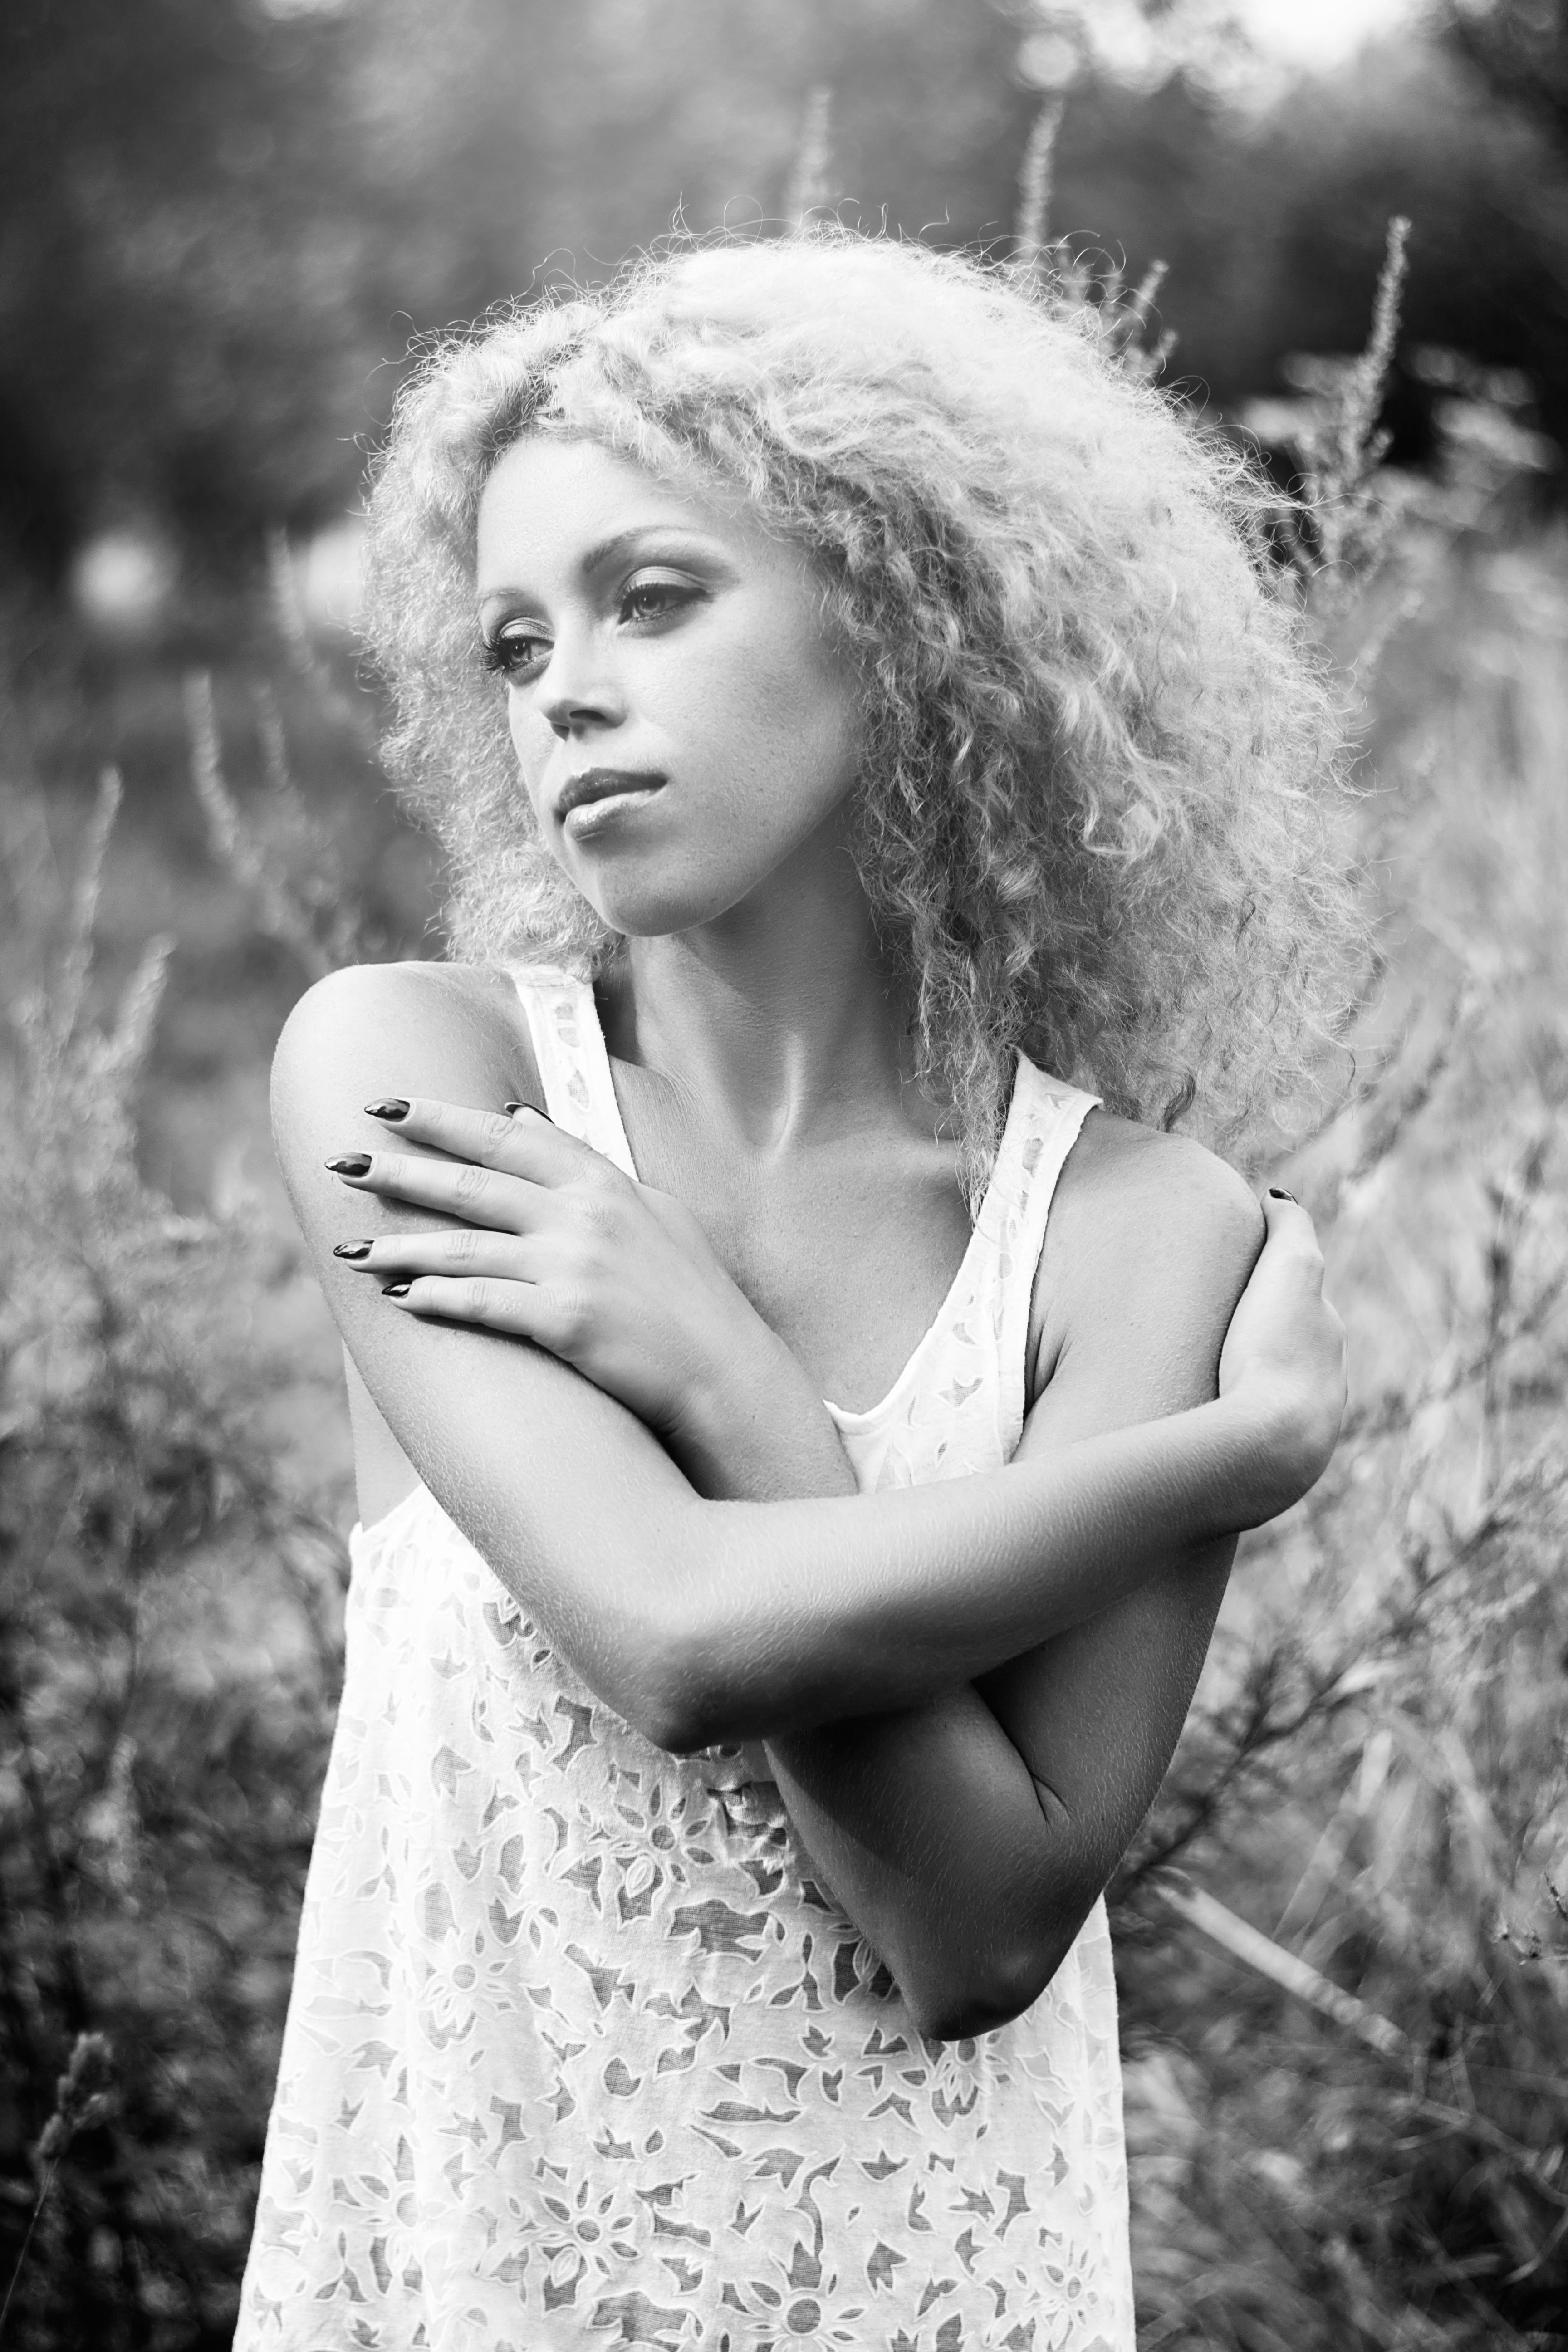
hair, People in nature, photograph, black and white, beauty, photo shoot, monochrome photography, blond, lip, monochrome, hairstyle, photography, portrait, model, eye, portrait photography, shoulder, long hair, fashion, dress, tree, hand, daydream, smile, flash photography, stock photography, plant, style, headpiece, retro style